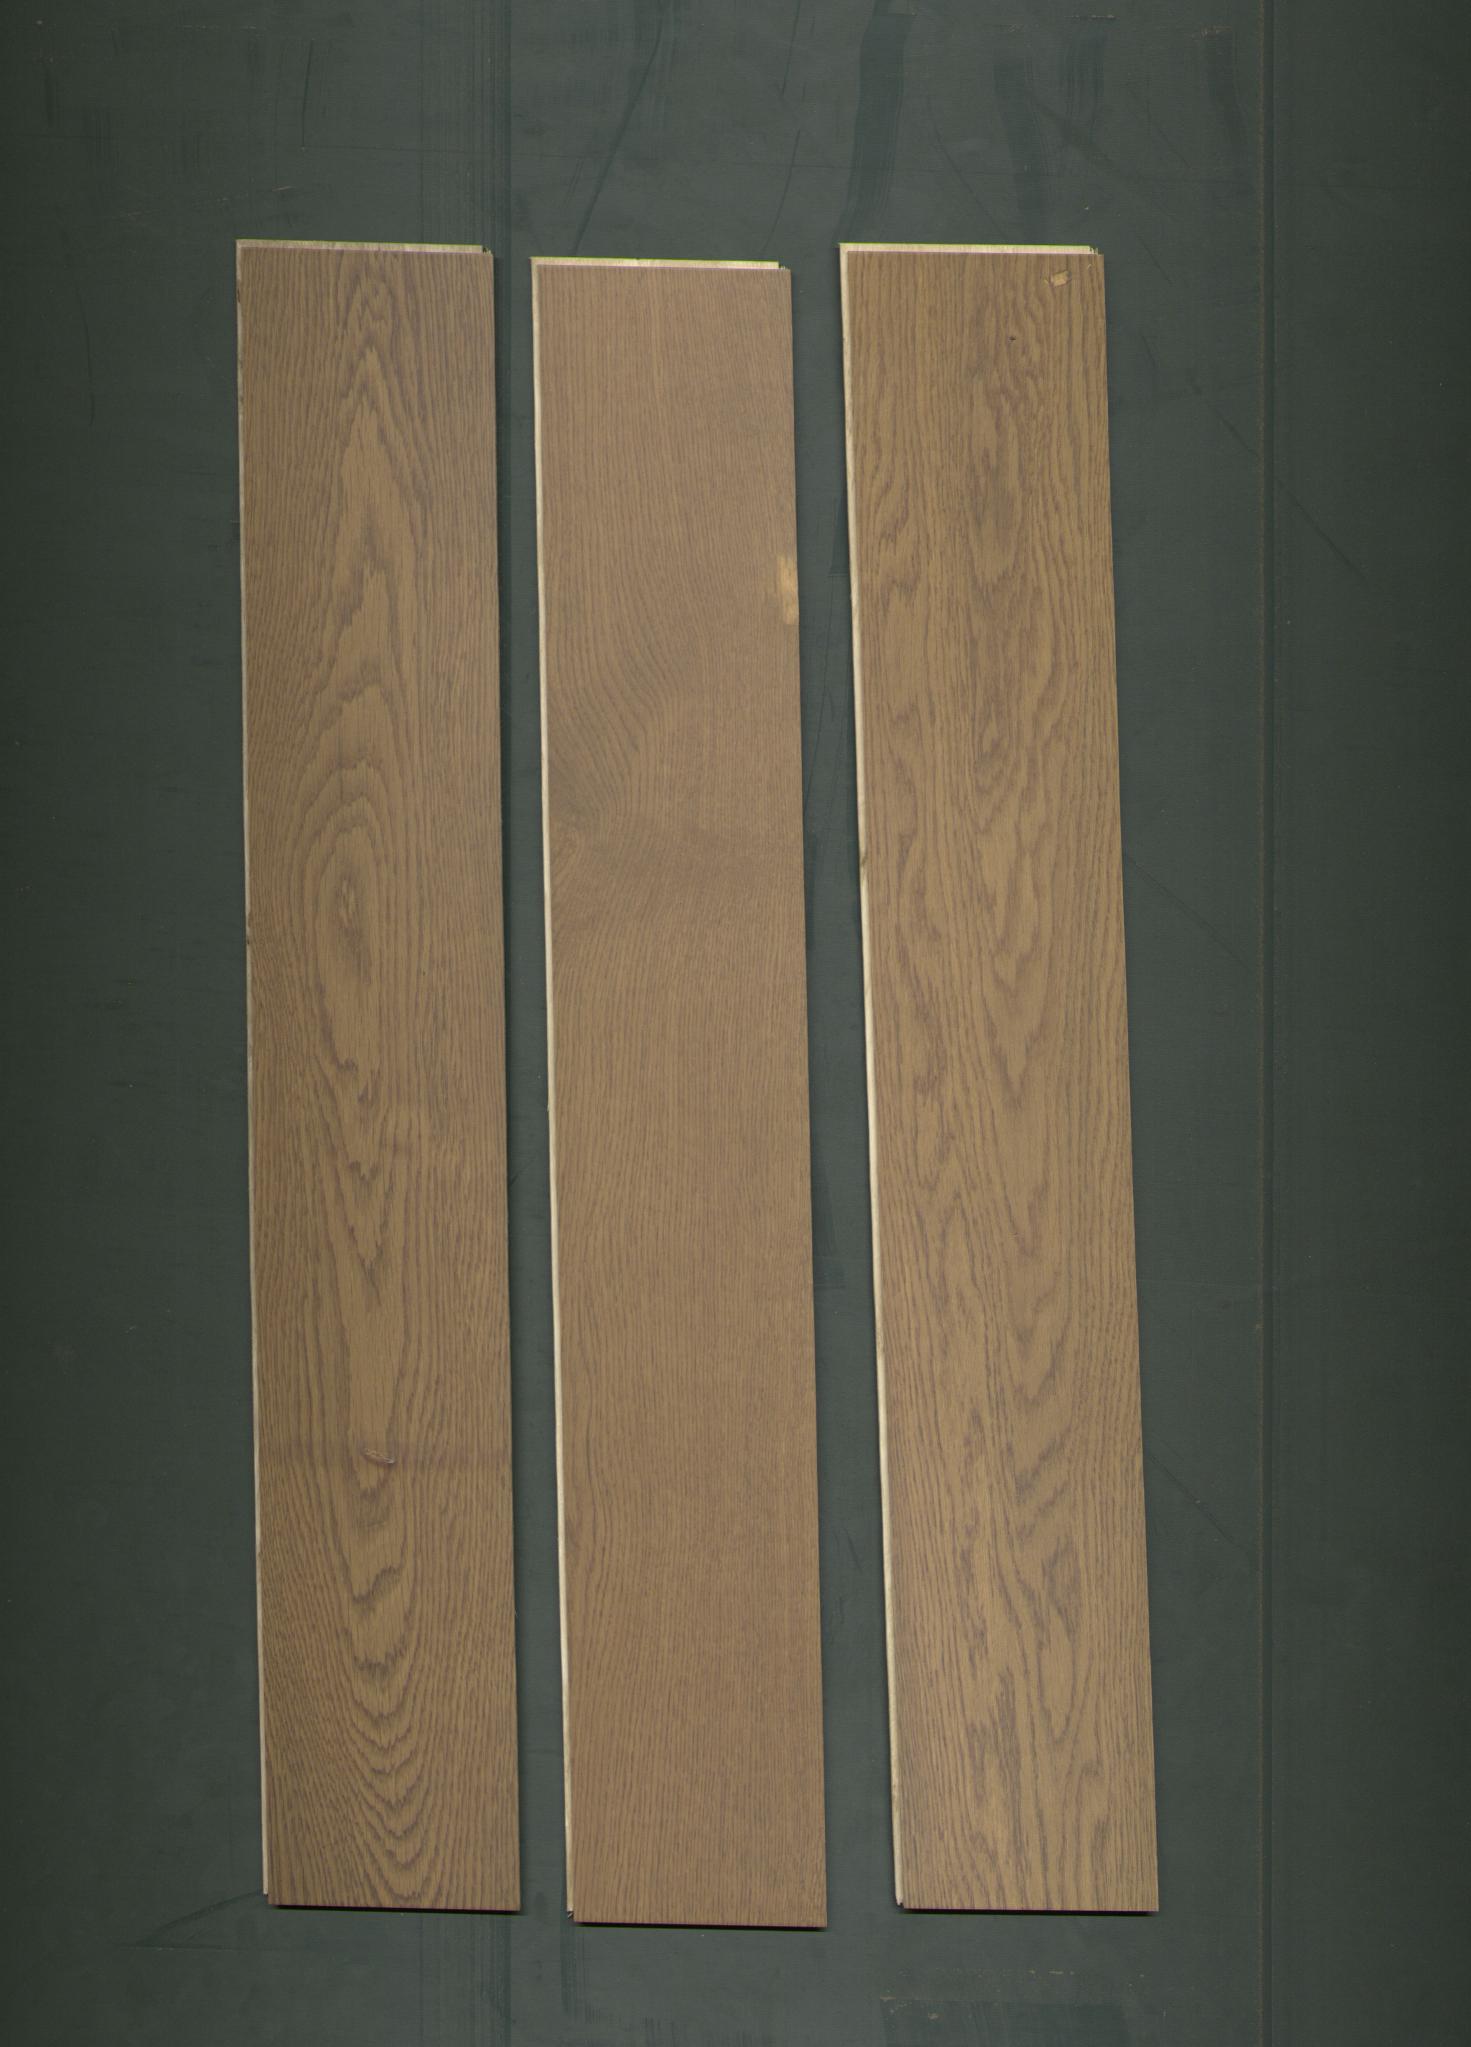
Label: mixers